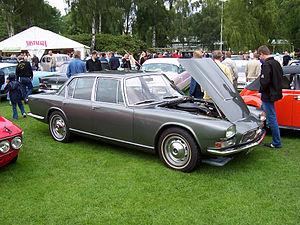
La Maserati Quattroporte est une berline de grand tourisme du constructeur italien Maserati. Quattroporte en italien signifie littéralement « quatre portes ». Il y a eu, à ce jour, six générations de ce modèle.